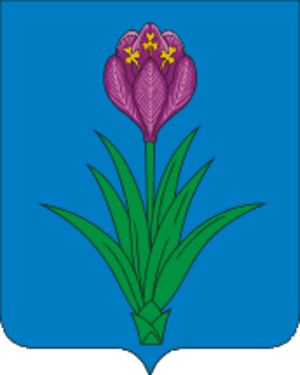
Mozdok
"Mozdok er en by med 41.728 indbyggere beliggende i den nordlige del af Republikken Nordossetien–Alania i Nordkaukasiske føderale distrikt i Den Russiske Føderation i det nordlige Kaukasus. Byens navn betyder direkte oversat ""tæt skov"" på sproget kabardinische.